Rockville station

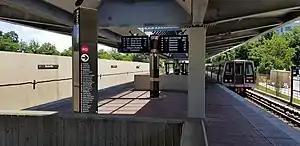
The station in July 2022

Rockville station is an intermodal train station located in downtown Rockville, Maryland, United States. It is served by the Washington Metro Red Line, MARC Brunswick Line commuter trains, and Amtrak intercity trains.